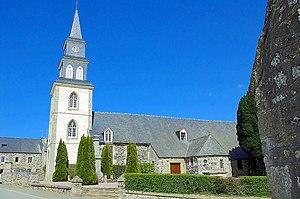
L'église de Pléboulle, dans les Côtes d'Armor, en 2012.
Pléboulle [plebul] est une commune française située dans le département des Côtes-d'Armor en région Bretagne.
La liste des églises des Côtes-d'Armor recense de la manière la plus complète possible les églises, cathédrales et basiliques situées dans le département français des Côtes-d'Armor.